Spider bite

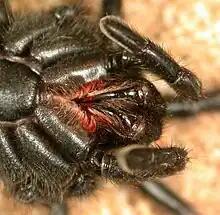
Chelicerae of a black wishbone (nemesiid) spider, a mygalomorph

A spider bite, also known as arachnidism, is an injury resulting from the bite of a spider. The effects of most bites are not serious. Most bites result in mild symptoms around the area of the bite. Rarely they may produce a necrotic skin wound or severe pain.